Furlong Flynn

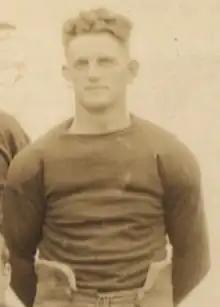
Dilly Dally, who filled in for the injured Flynn

Shortly before the start of the 1926 NFL season, Flynn was signed by the Hartford Blues, despite being out of the sport for the prior three seasons. He appeared at the team's first practice, and spectators of the event "marveled" at how the 210-pound lineman could "spread himself about the field with so little effort." The Blues originally had him at right tackle.